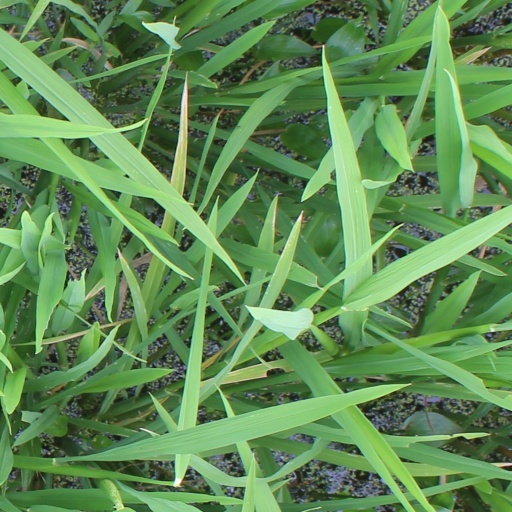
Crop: rice